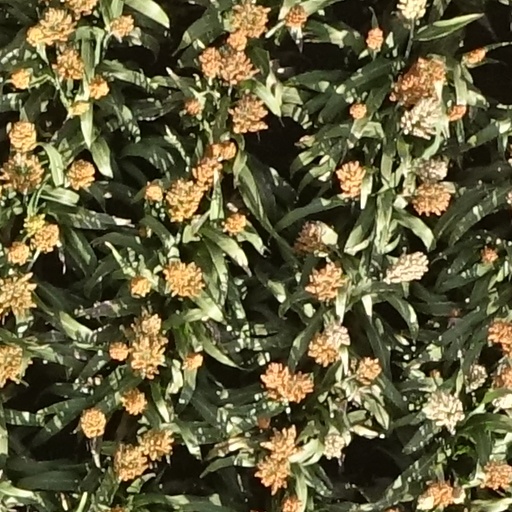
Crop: sorghum